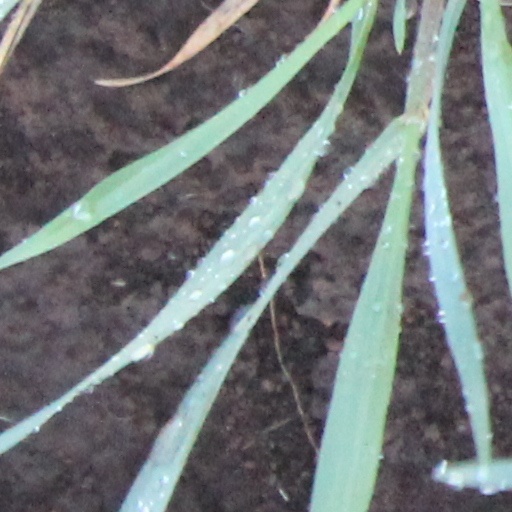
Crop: wheat